Rusyns

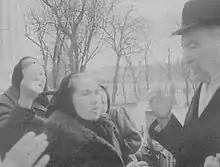
Orthodox protest Greek Catholic Archbishop Kocisko's 1990 Uzhhorod Cathedral visit.

These acts were protested for years, but to no avail. In the US, the Greek Catholic Union's 1964 convention even adopted a resolution calling on the United Nations to act "so that Carpatho-Russia be recognized and accepted into the free nations of the world as an autonomous state".